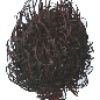
Label: Rambutan 1